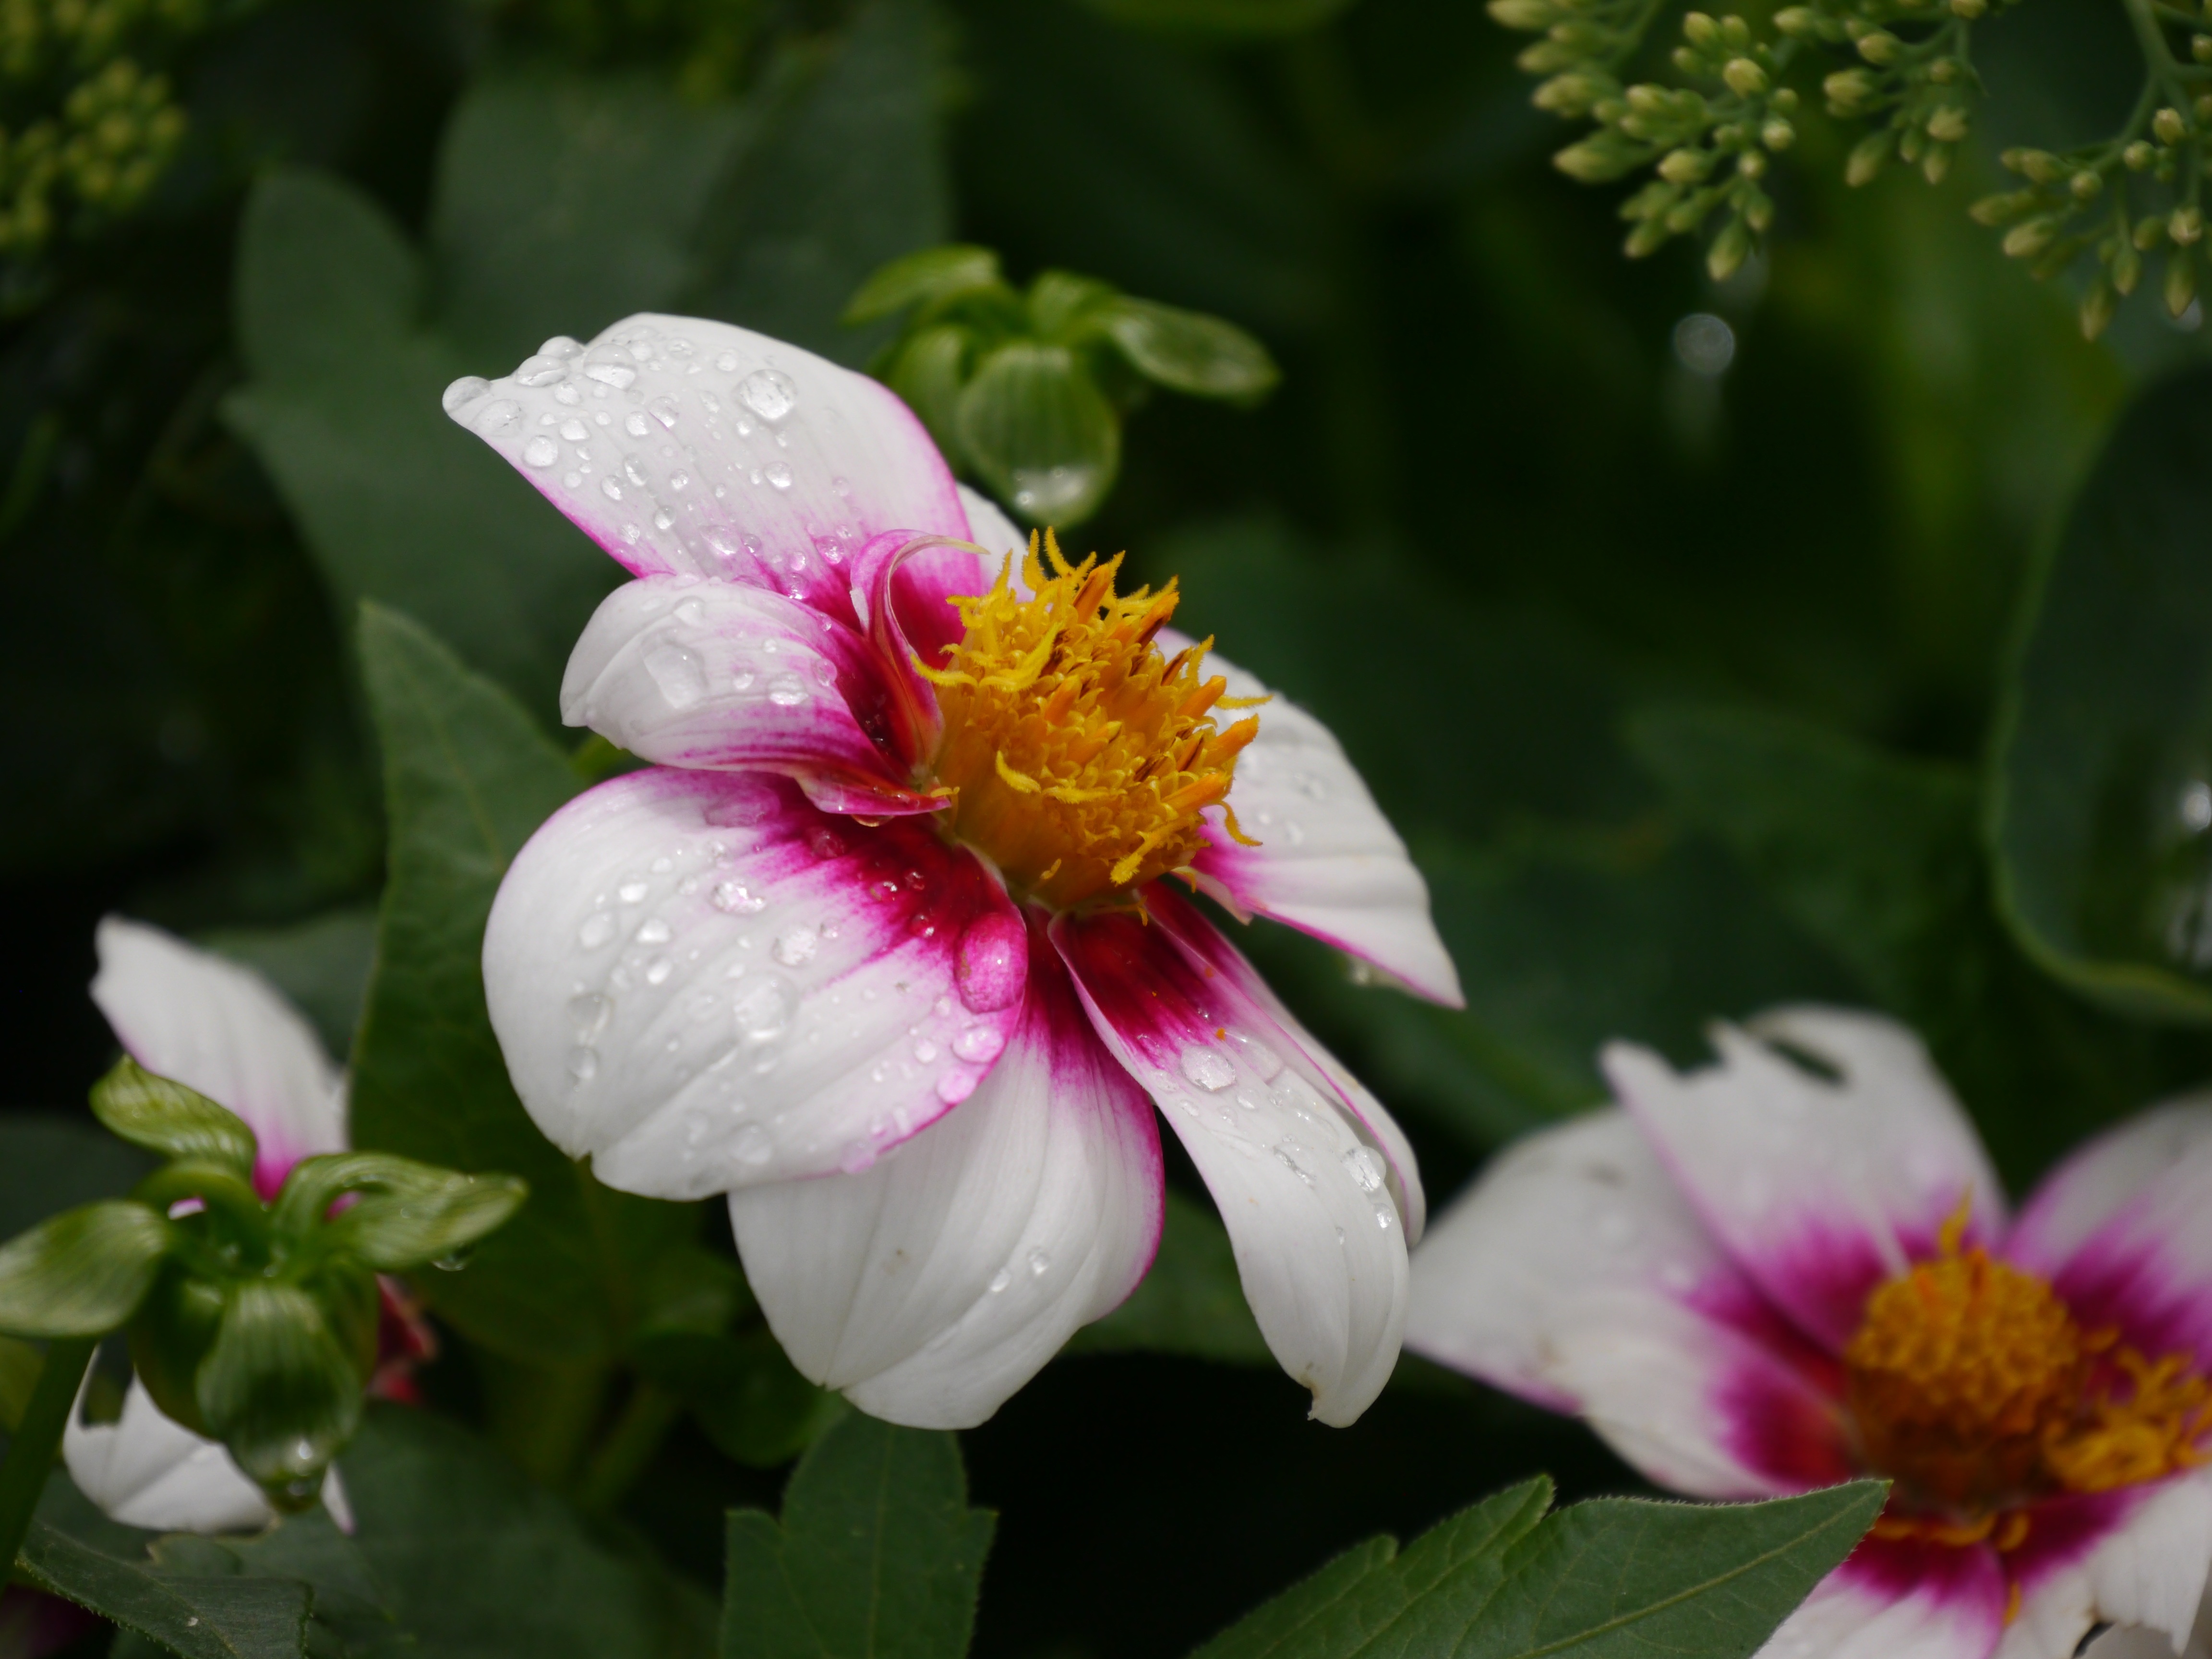
nature, blossom, plant, white, flower, petal, bloom, raindrop, botany, flora, wildflower, dahlia, gorgeous, peony, macro photography, flowering plant, daisy family, summer flower, land plant, garden cosmos